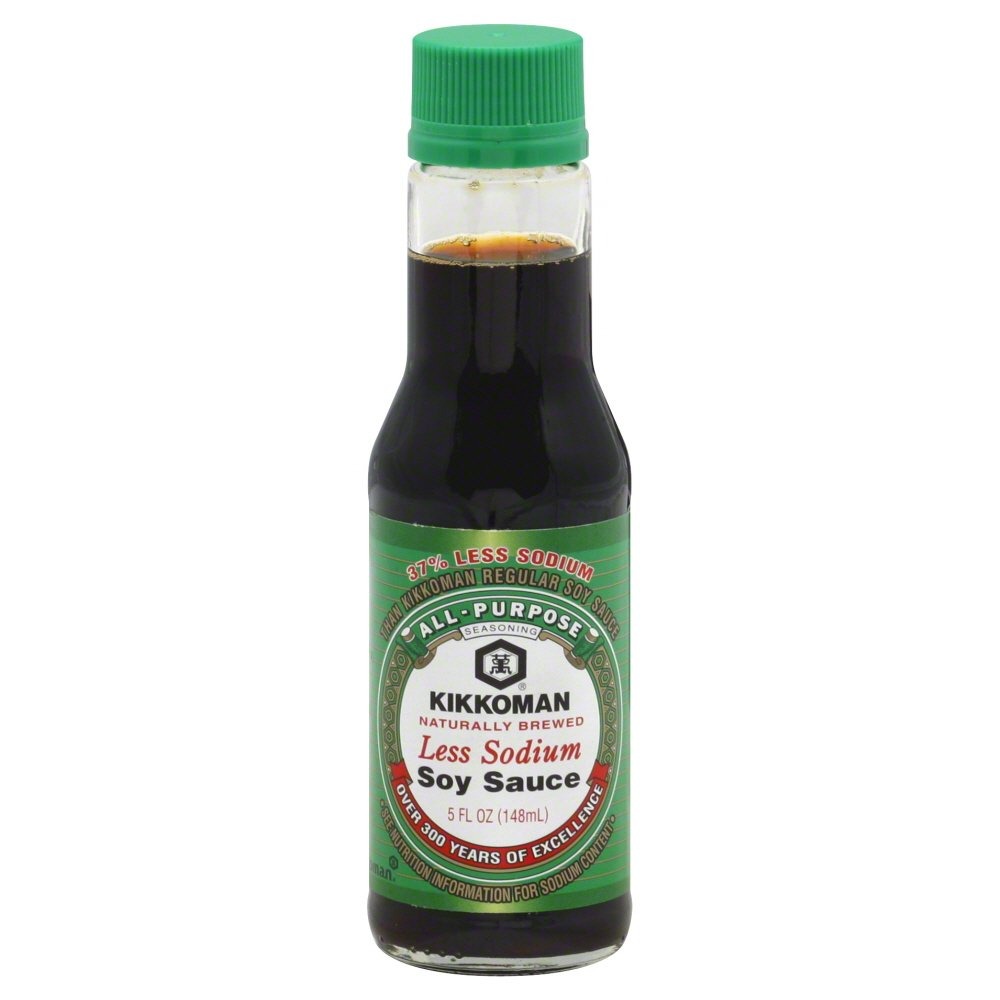
Item Name: Kikkoman Lite Soy Sauce, 5 Oz
Bullet Point: Soy
Value: 5.0
Unit: Fl Oz

Price: 5.795